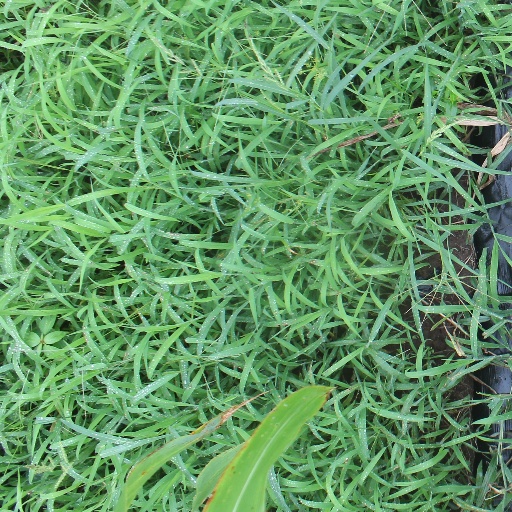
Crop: sorghum